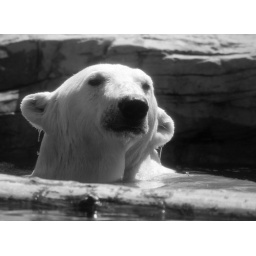
Polar Bear in black and white